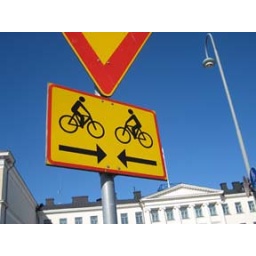
bike path sign in Helsinki